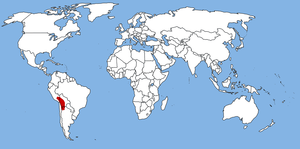
Altiplano
Kort over Altiplanos placering
Altiplano er et geografisk område i Andesbjergene i det vestlige centrale Sydamerika. Navnet, som stammer fra spansk, betyder slet og ret højslette. Hovedparten af Altiplano ligger i Peru og Bolivia og de sydlige dele af området ligger i Chile og Argentina.